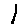
Label: 1